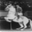
Label: horse